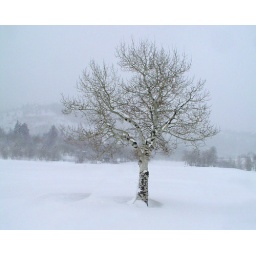
Another tree we saw on our snowshoing excursion. It looked so majestic alone in a field of snow